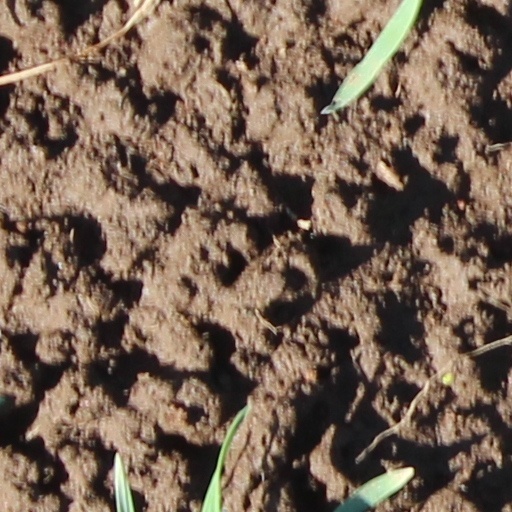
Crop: wheat